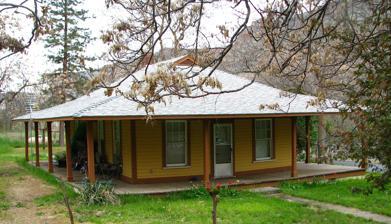
Building: Maupin Section Foreman's House
Country: United States of America
Year built: 1910
Historic house in Oregon, United States United States historic place Maupin Section Foreman's House U.S. National Register of Historic Places The Maupin Section Foreman's House in 2009 Location 601 Deschutes Access Road Maupin, Oregon Coordinates 45°10′06″N 121°05′04″W / 45.168406°N 121.084378°W / 45.168406; -121.084378 Area 5.7 acres (2.3 ha) Built 1910 Built by Des Chutes Railroad Company Architect Union Pacific Railroad NRHP reference No. 06001082 Added to NRHP November 29, 2006 The Maupin Section Foreman's House is a historic section house in Maupin , Oregon , United States . It recalls the days of the "Last Great Railroad War" (construction 1909–1911) between the rival transportation empires of E. H. Harriman and James J. Hill , as they raced to build routes up the Deschutes River canyon, connecting the mainlines along the Columbia River to the new markets of Central Oregon . Harriman's Des Chutes Railroad Company built the house to the Union Pacific Common Standard Plan for buildings (with allowed variations) in 1910. It was one of three buildings in the "country combination station" at Maupin, and served as residence for the maintenance of way foreman for the local section of track. The other two buildings of the station (a depot and a bunk residence for the maintenance crew) were demolished by 1968. Most of the Des Chutes Railroad tracks in the canyon were abandoned in 1936, granting Hill the final victory in the race. The road passing in front of the house utilizes the former railroad grade. The Bureau of Land Management acquired the house in 1968. It was added to the National Register of Historic Places in 2006. See also National Register of Historic Places listings in Wasco County, Oregon References